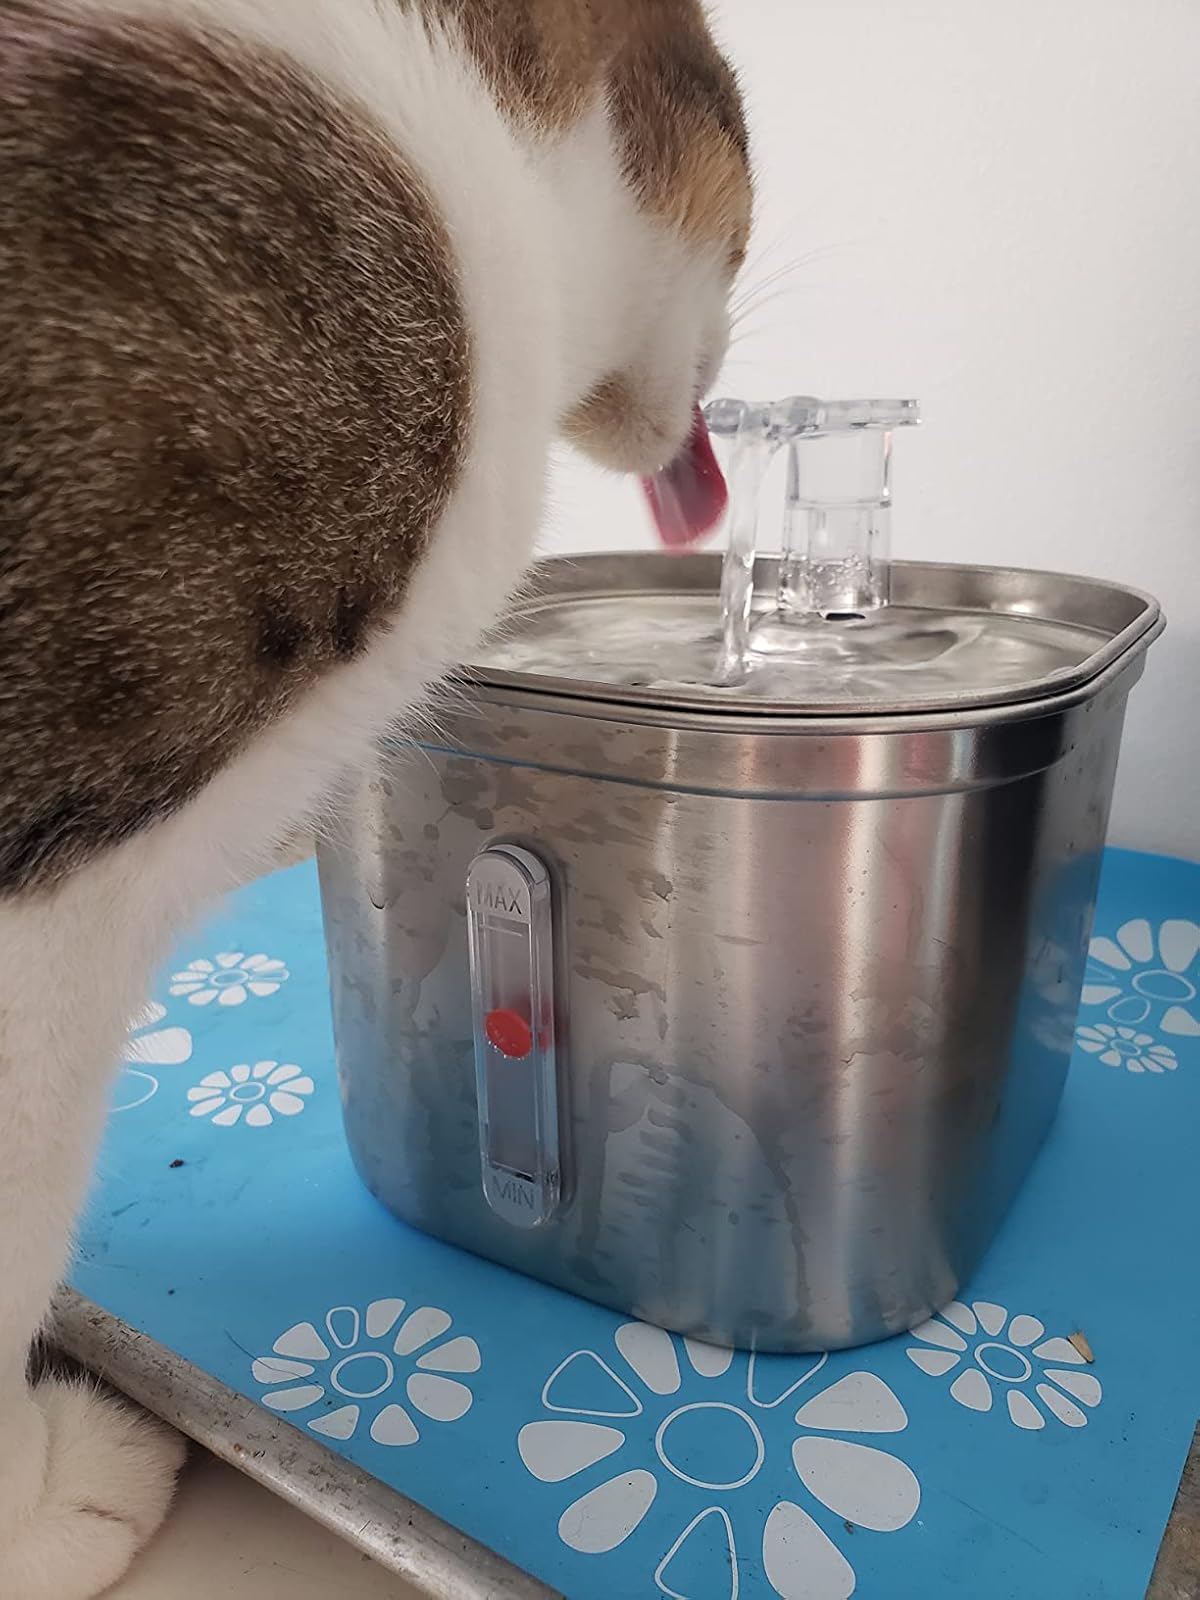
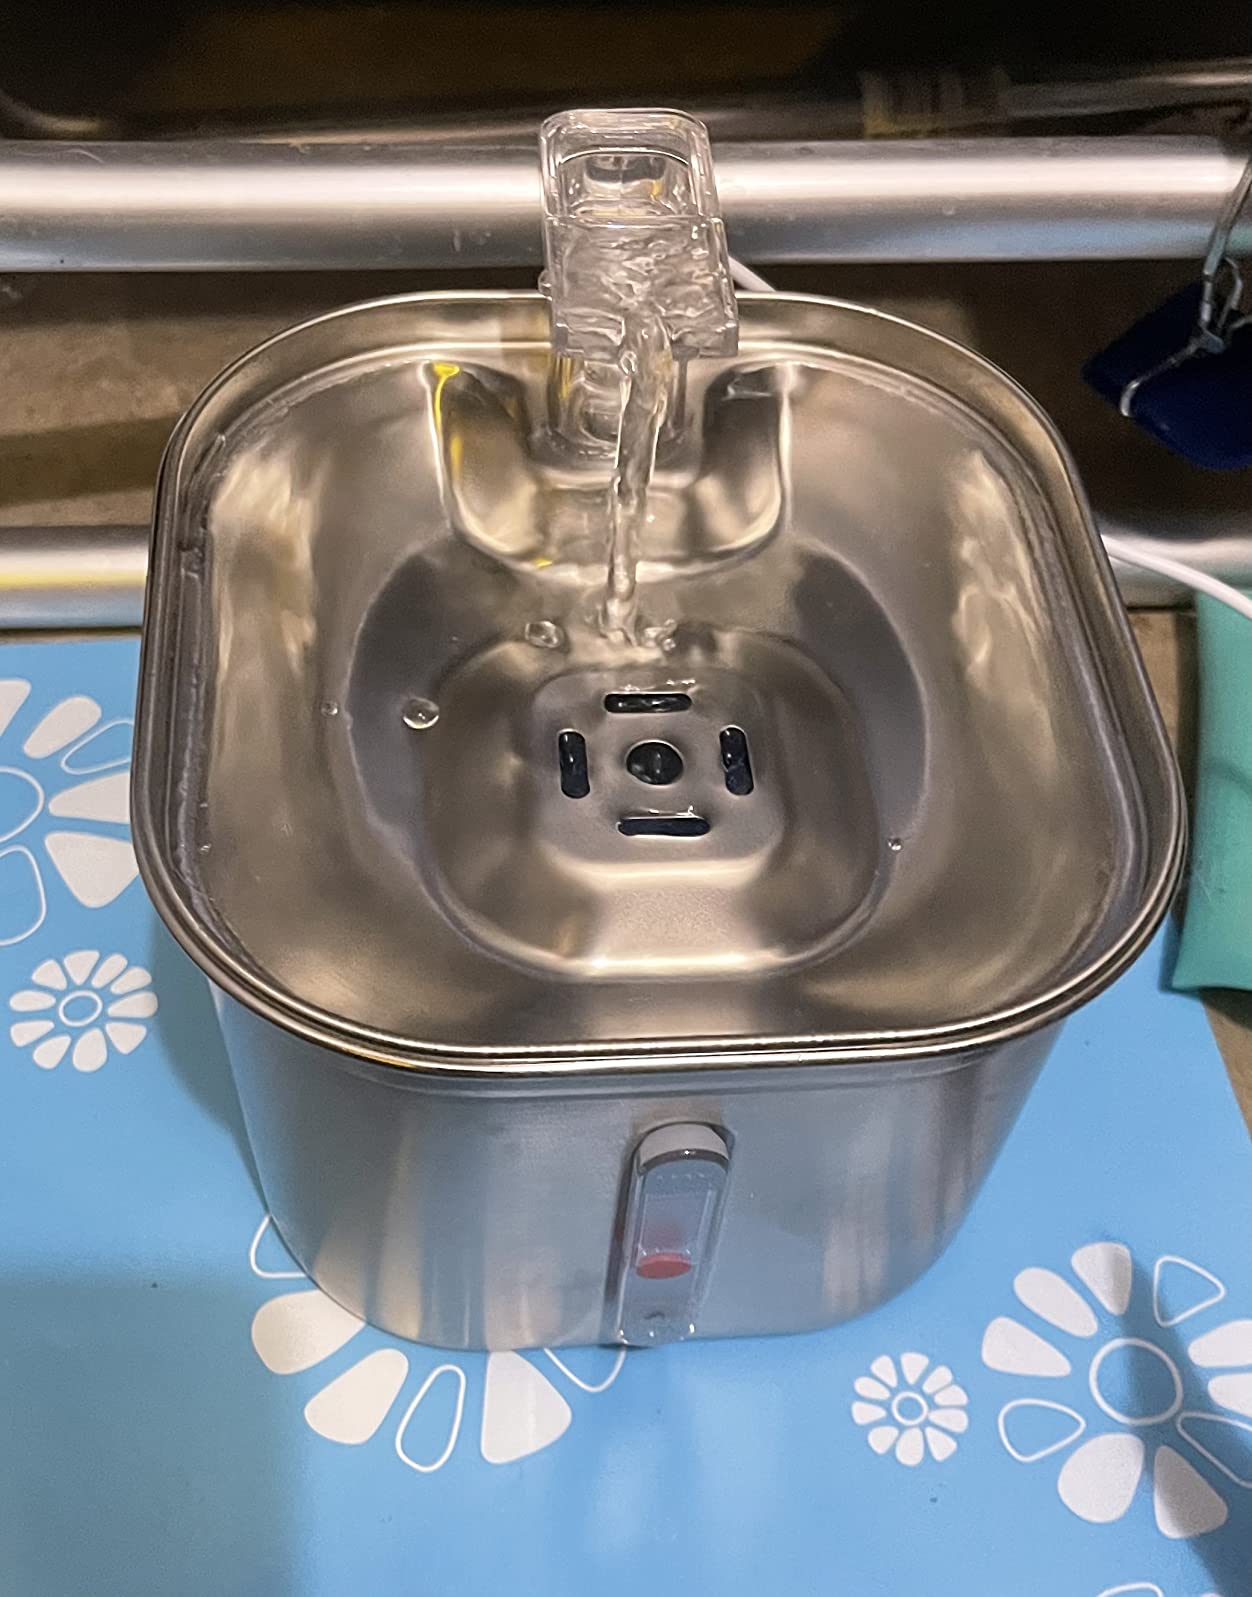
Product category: items_bowl
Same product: yes